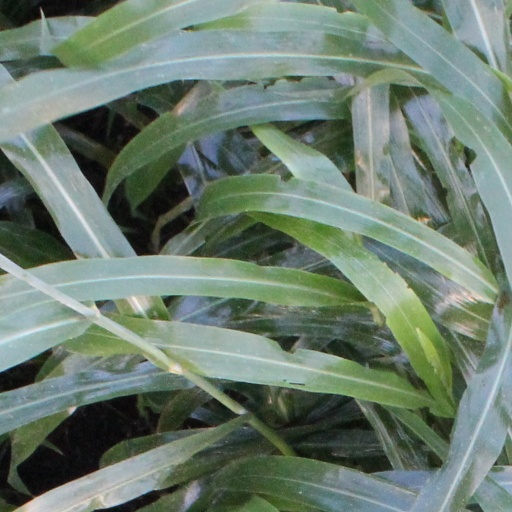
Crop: sorghum